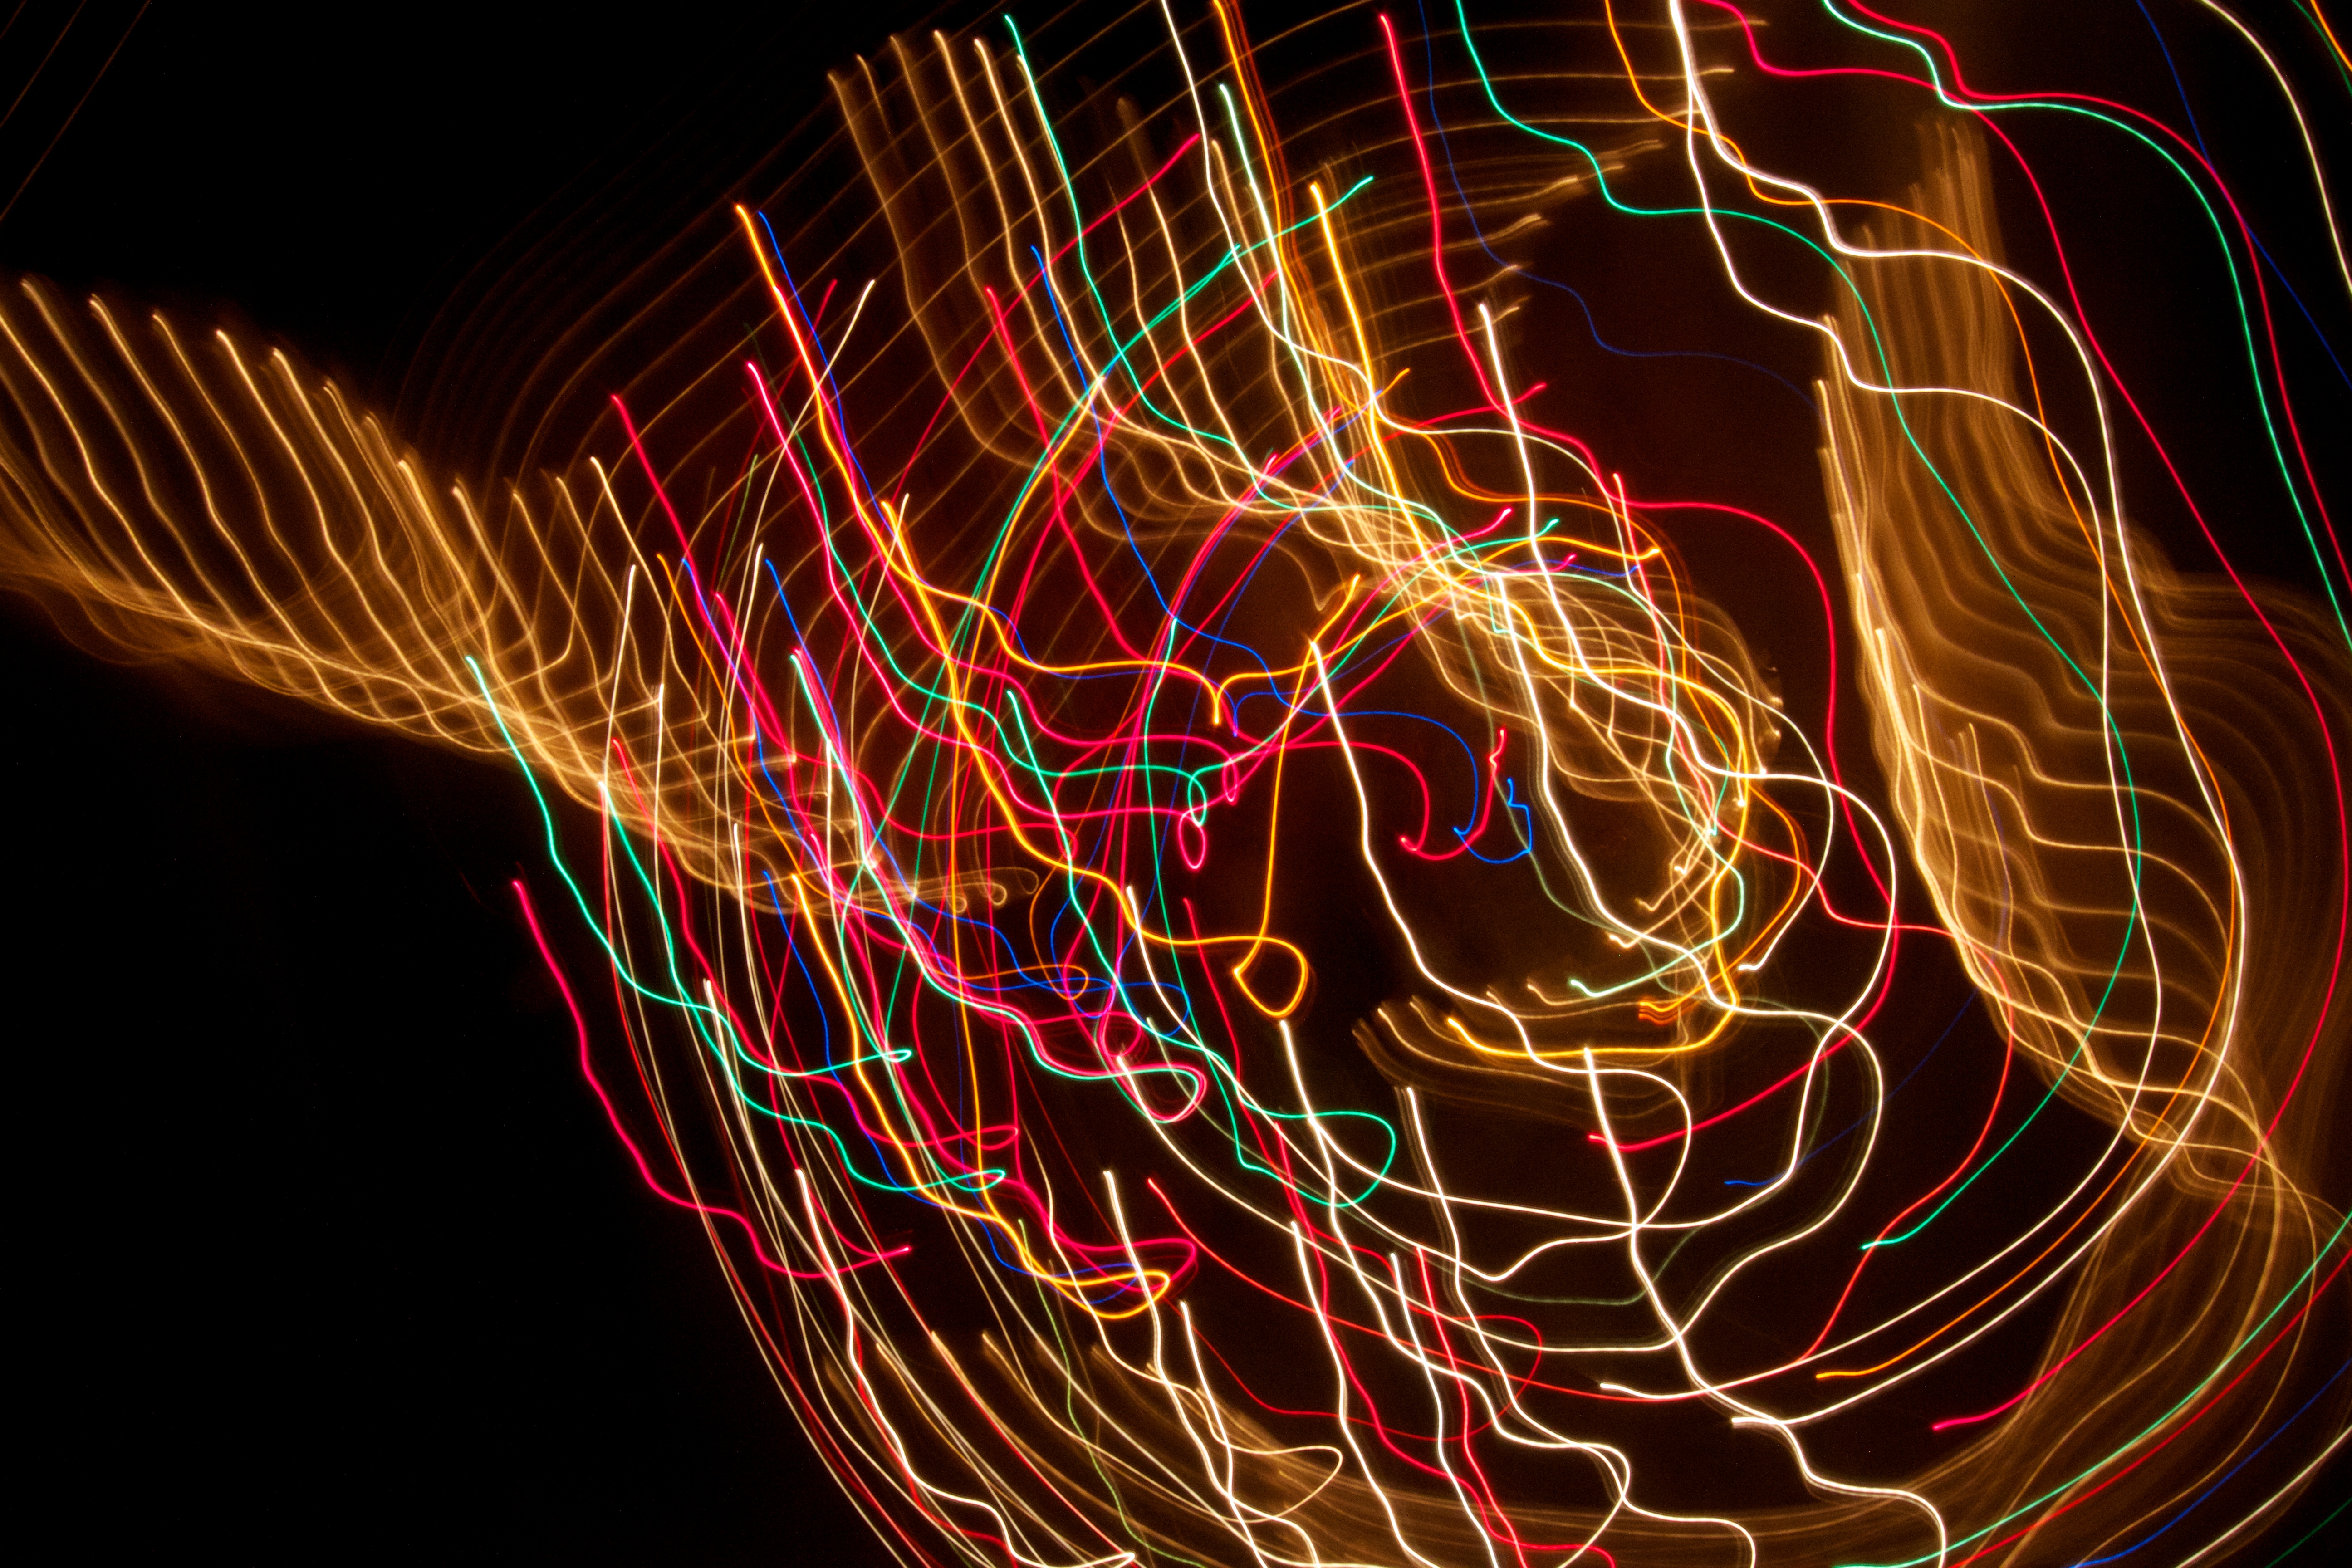
light, line, circle, lightpainting, illustration, organ, christmas lights, fractal art